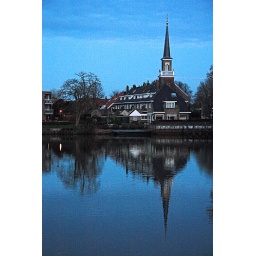
mirror in blue